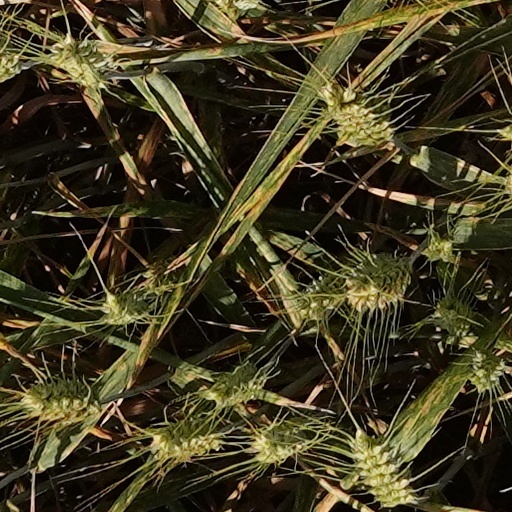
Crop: wheat